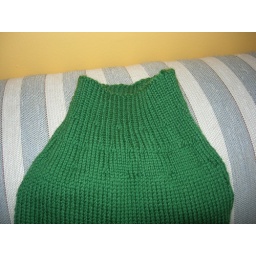
Size largethree balls of WOTA in grass